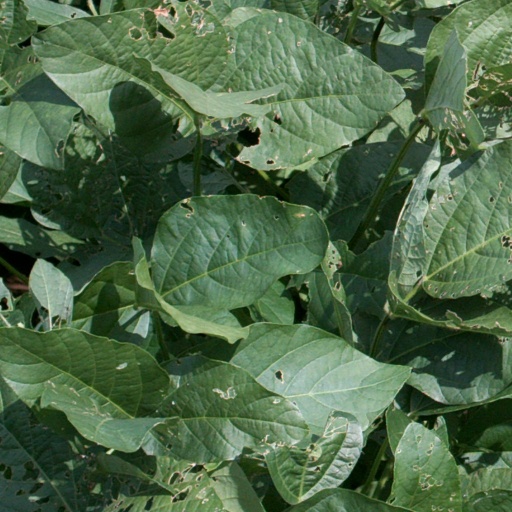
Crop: soybean